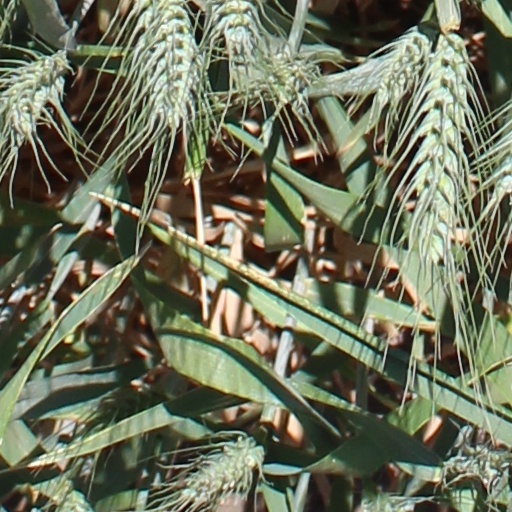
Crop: wheat